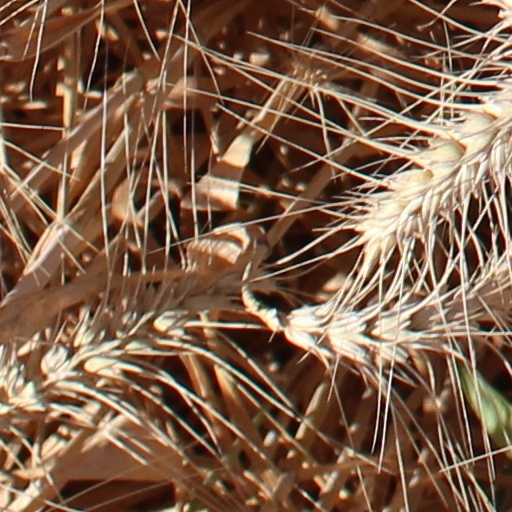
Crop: wheat